GG Aleste

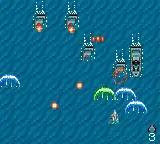
Gameplay screenshot

"GG Aleste" is a vertical-scrolling shoot 'em up game. The plot takes place in an alternative continuity and follows Ellinor Waizen, daughter of the original "Aleste" protagonist Raymond Waizen, piloting the Galvanic Gunner space fighter craft to face against the invading Moon Child army and free the Earth. Its gameplay follows the same conventions as earlier "Aleste" entries; The player controls the Galvanic Gunner fighter craft through seven increasingly difficult stages over a constantly scrolling background, populated with an assortment of enemy forces and obstacles, and the scenery never stops moving until a boss is reached, which must be fought to progress further. These stages primarily scroll vertically, but they can scroll horizontally. Prior to the fourth and sixth stages is a bonus round, where enemies fly in a preset formation without firing at the player.